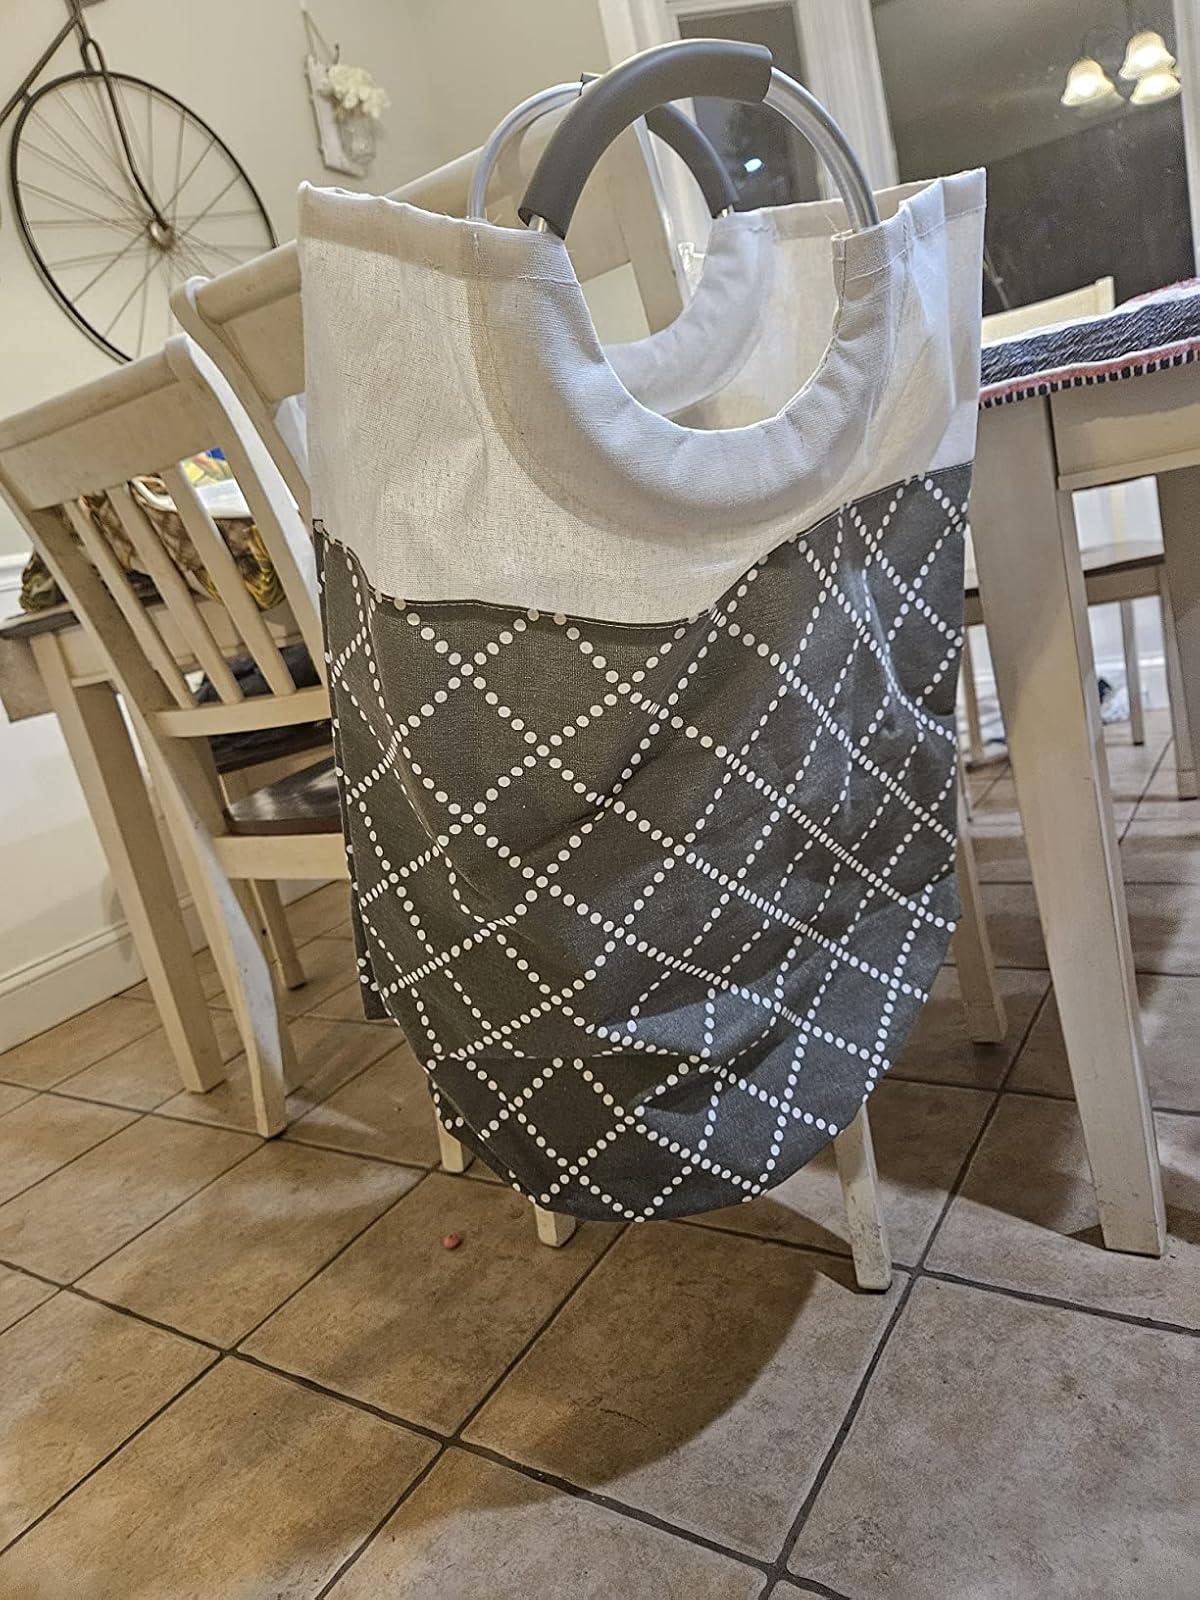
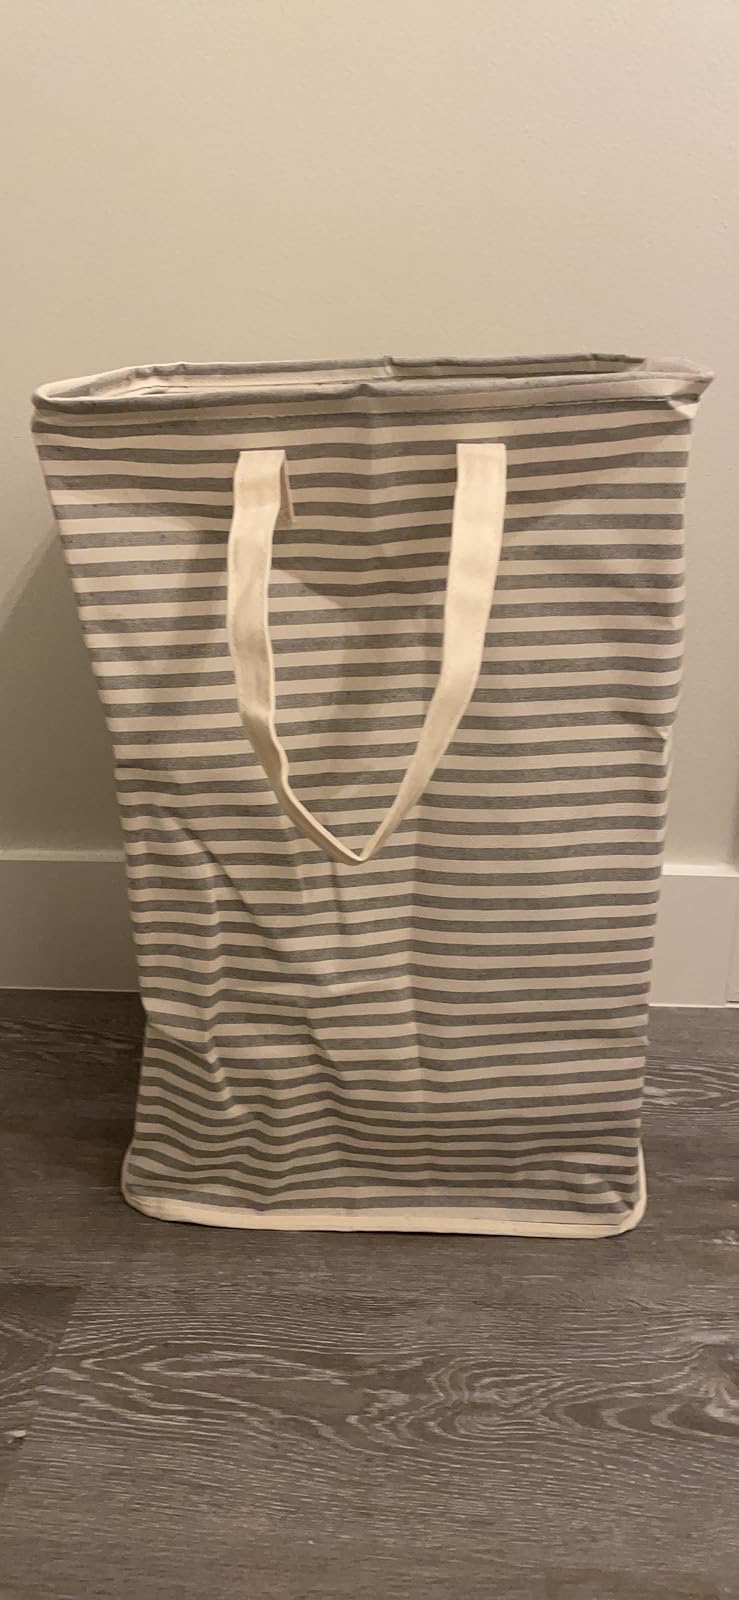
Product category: items_hamper
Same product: no